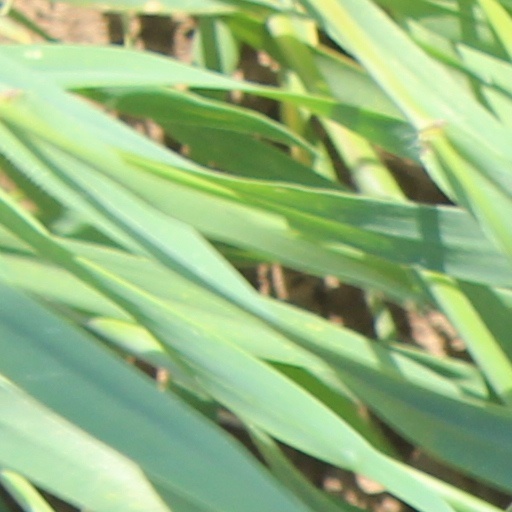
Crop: wheat